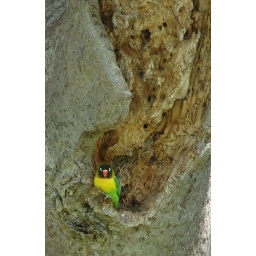
Love bird in tree taken in the Tarangire National Park